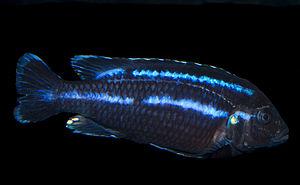
Melanochromis kaskazini est une espèce de poisson d'eau douce de la famille des cichlidae endémique du lac Malawi en Afrique. Ce cichlidé fait partie des espèces dites "Mbuna" ou poisson brouteurs d'algues du lac Malawi. Cette espèce fut longtemps connu sous le nom de Melanochromis parallelus.
Le genre Melanochromis regroupe plusieurs espèces de poissons de la famille des Cichlidae. Toutes ses espèces sont endémiques du lac Malawi en Afrique. Un dimorphisme sexuel de coloration bien marqué est présent chez la plupart.